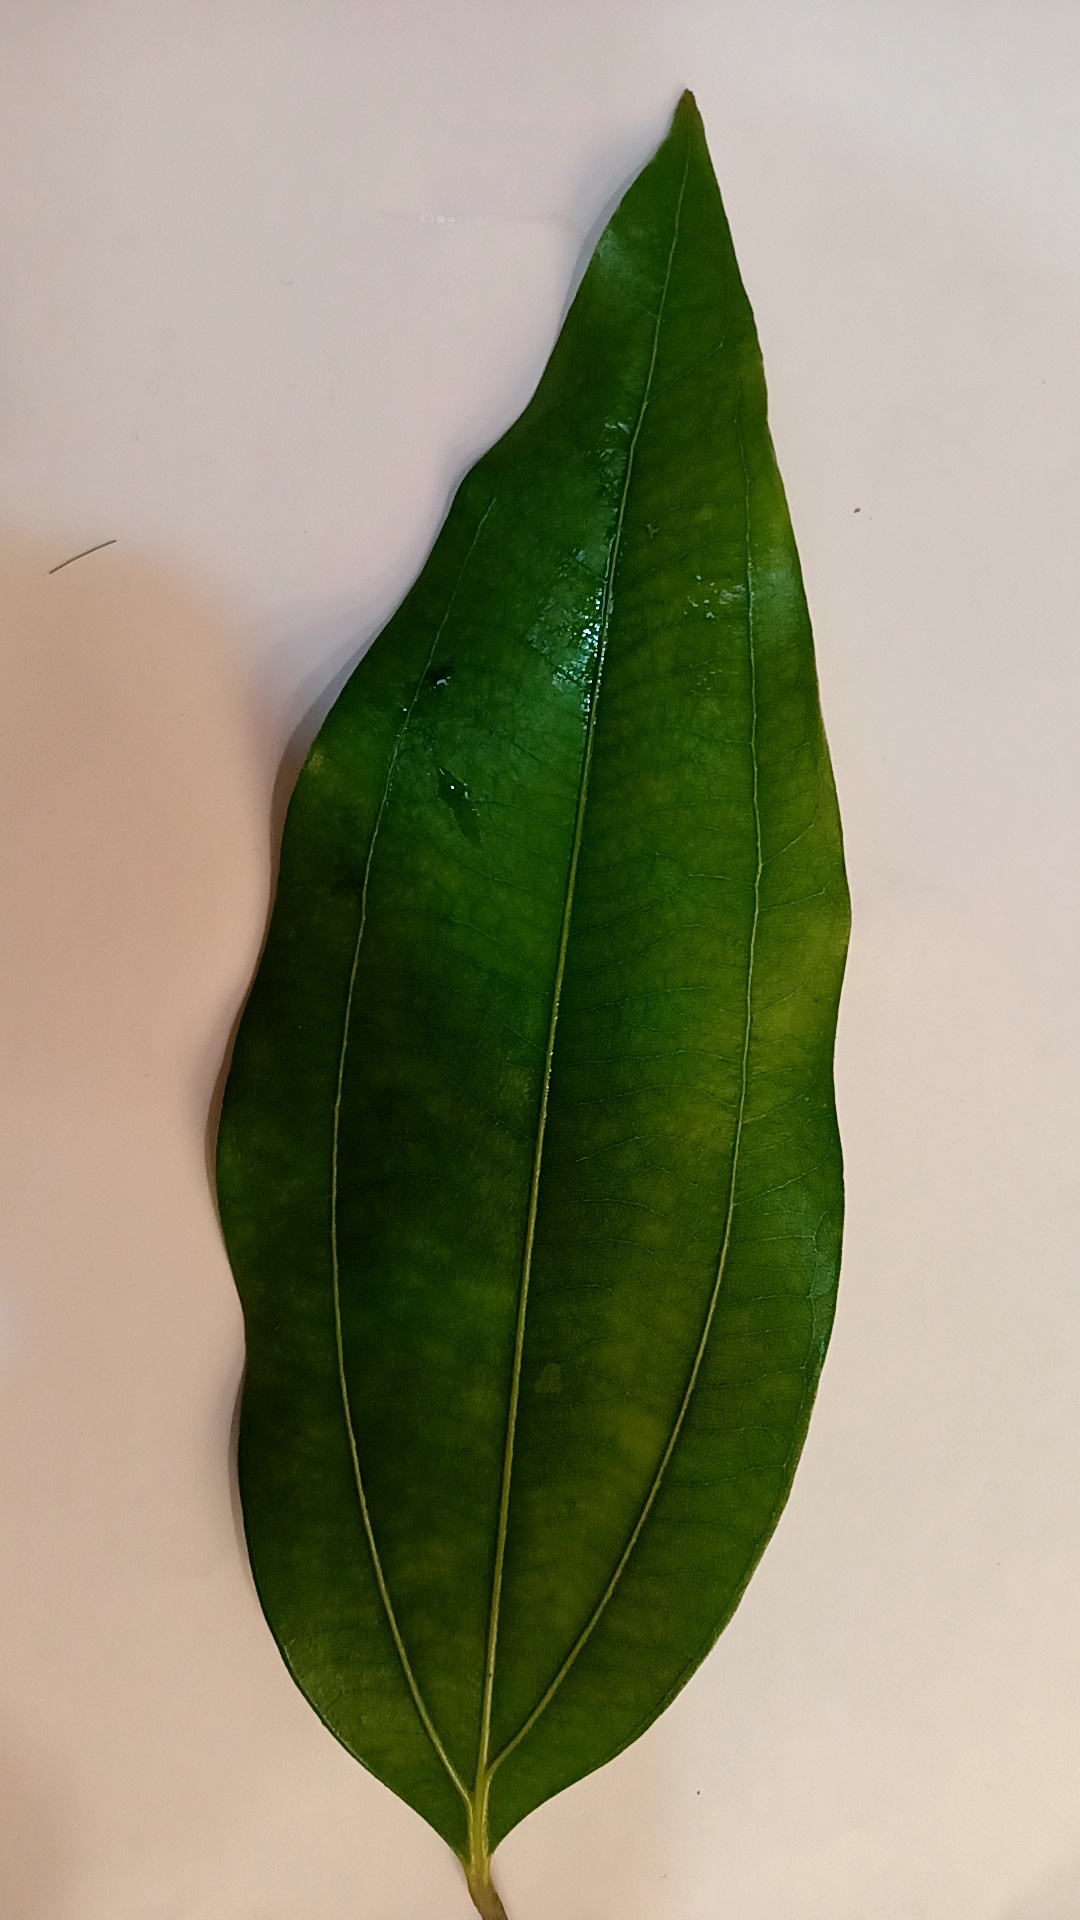
Label: Healthy